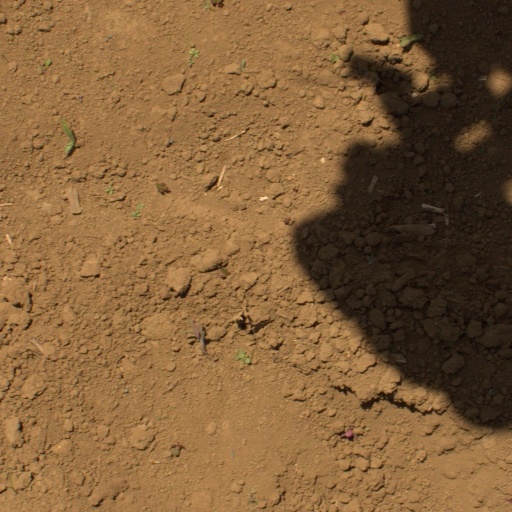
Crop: Jerusalem artichoke